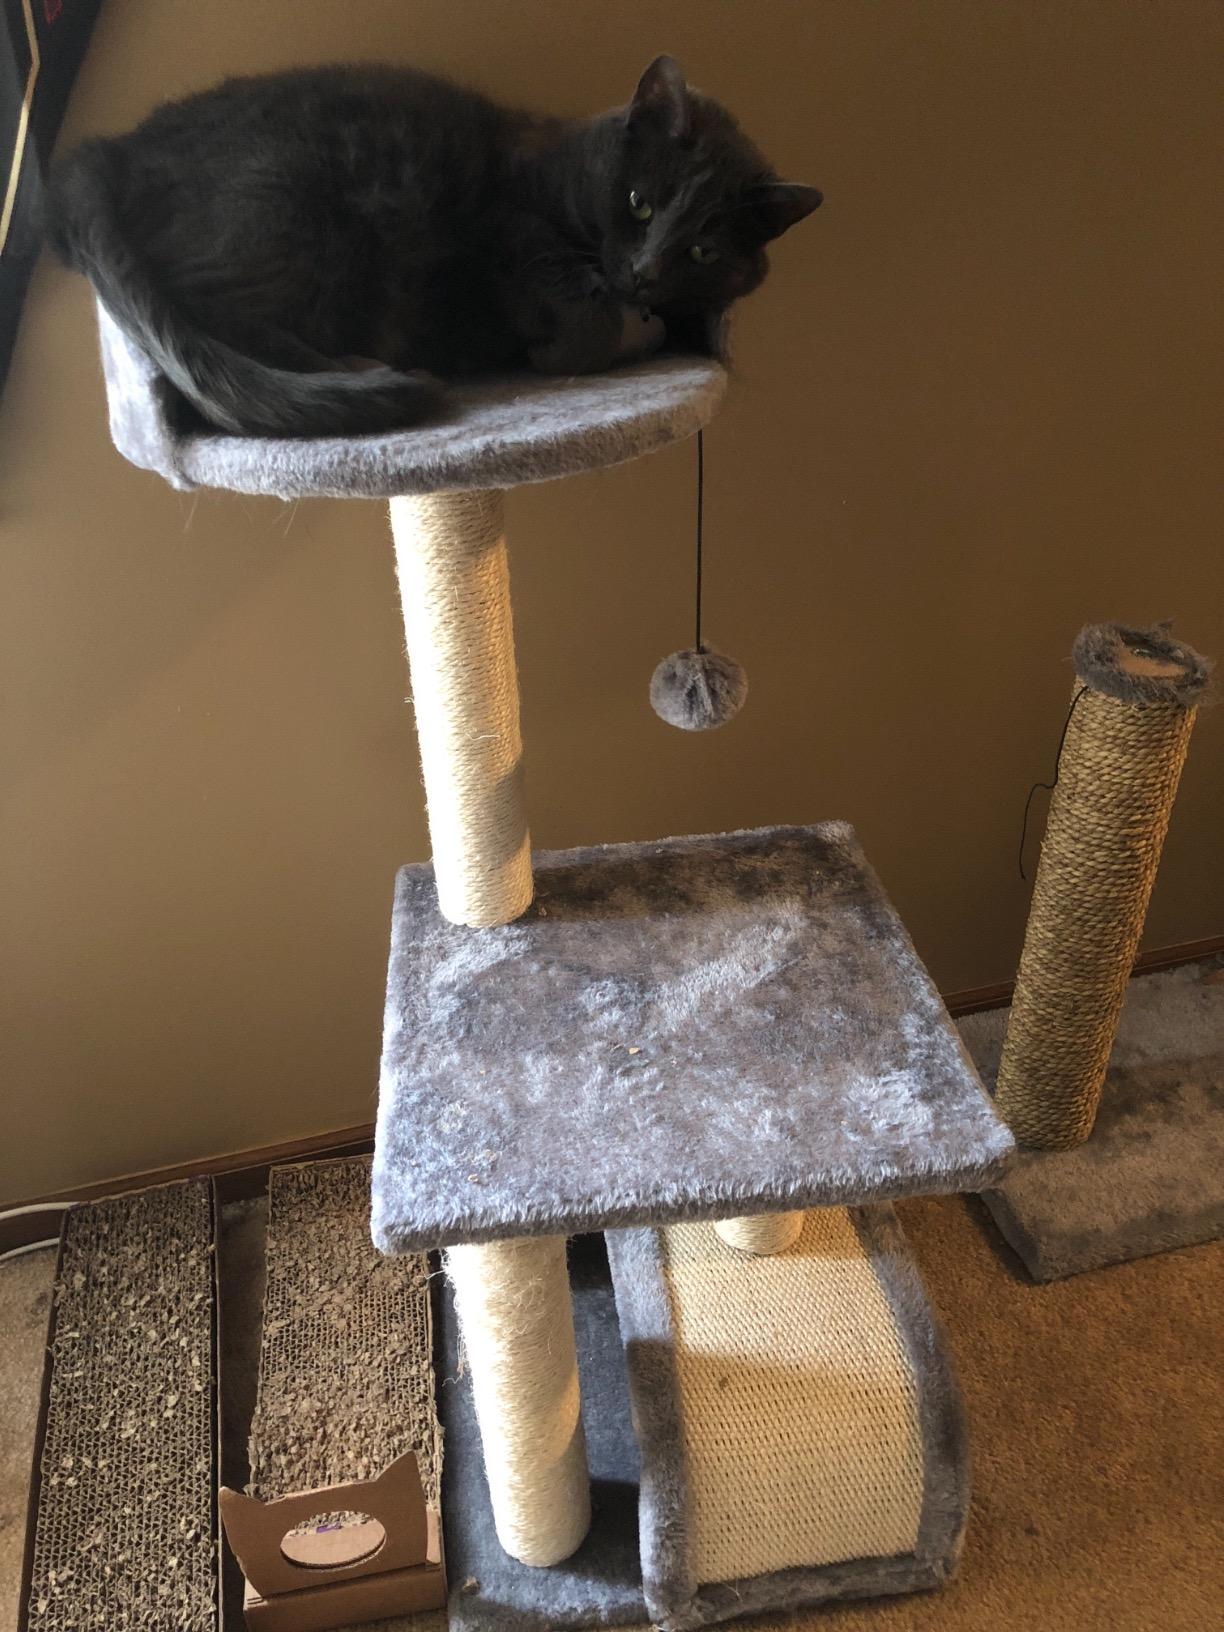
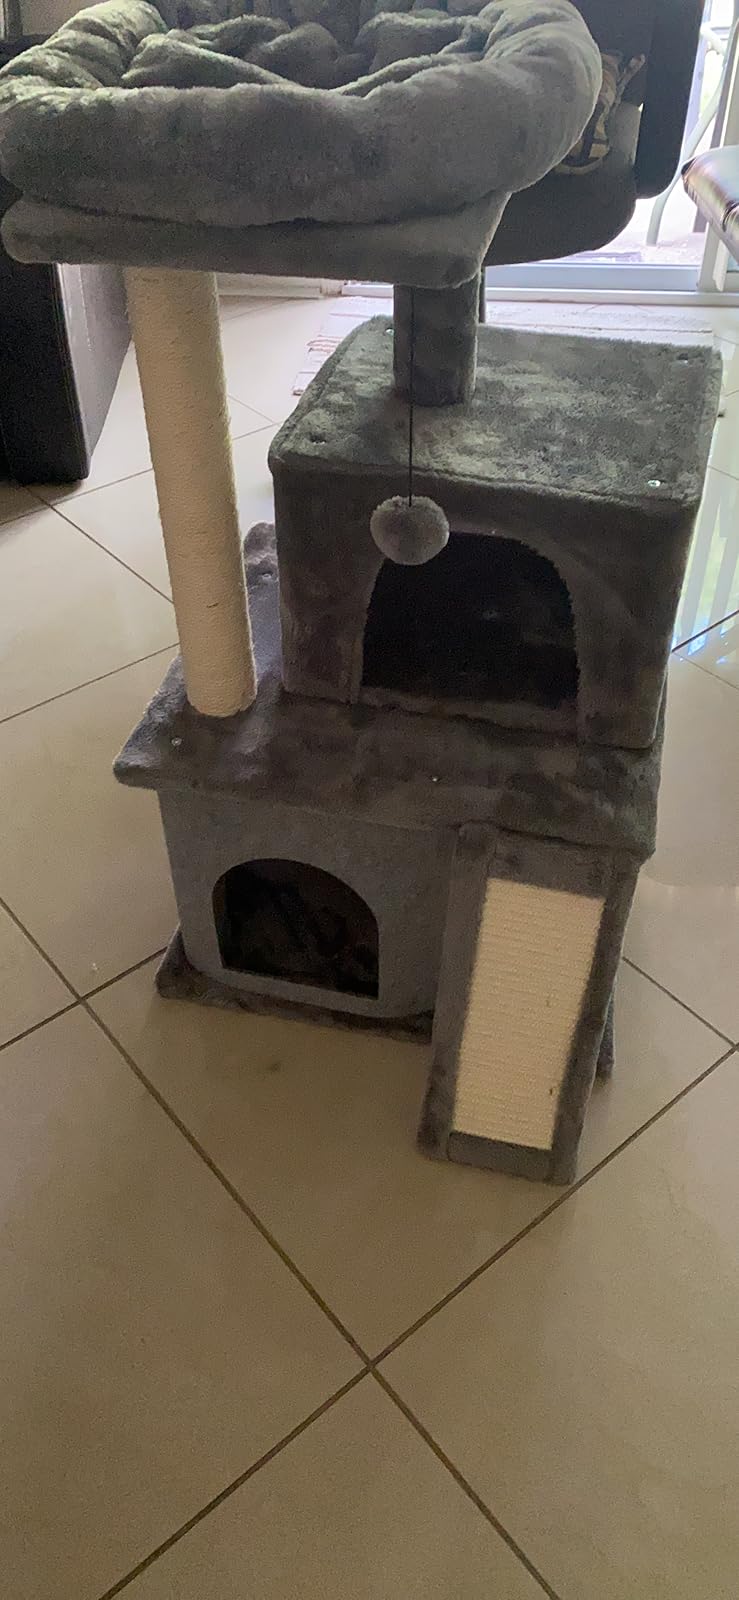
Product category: items_cat tree
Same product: no